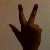
The image shows a hand gesture representing the number 3 in Indian Sign Language.